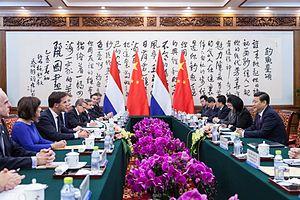
La Chine, en forme longue la république populaire de Chine, parfois appelée Chine populaire, est un pays d'Asie de l'Est. Avec plus d'1,4 milliard d'habitants, soit environ un sixième de la population mondiale, elle est le pays le plus peuplé du monde. Elle compte huit agglomérations de plus de dix millions d'habitants, dont la capitale Pékin, Shanghai, Canton, Shenzhen et Chongqing, ainsi que plus de trente villes d'au moins deux millions d'habitants. Avec une superficie de 9 600 000 km² selon l'ONU ou de 9 596 960 km² selon The World Factbook, la Chine est également le plus grand pays d'Asie orientale et le troisième ou quatrième plus grand pays du monde par la superficie. La Chine s'étend des côtes de l'océan Pacifique au Pamir et aux Tian Shan, et du désert de Gobi à l'Himalaya et au nord de la péninsule indochinoise.